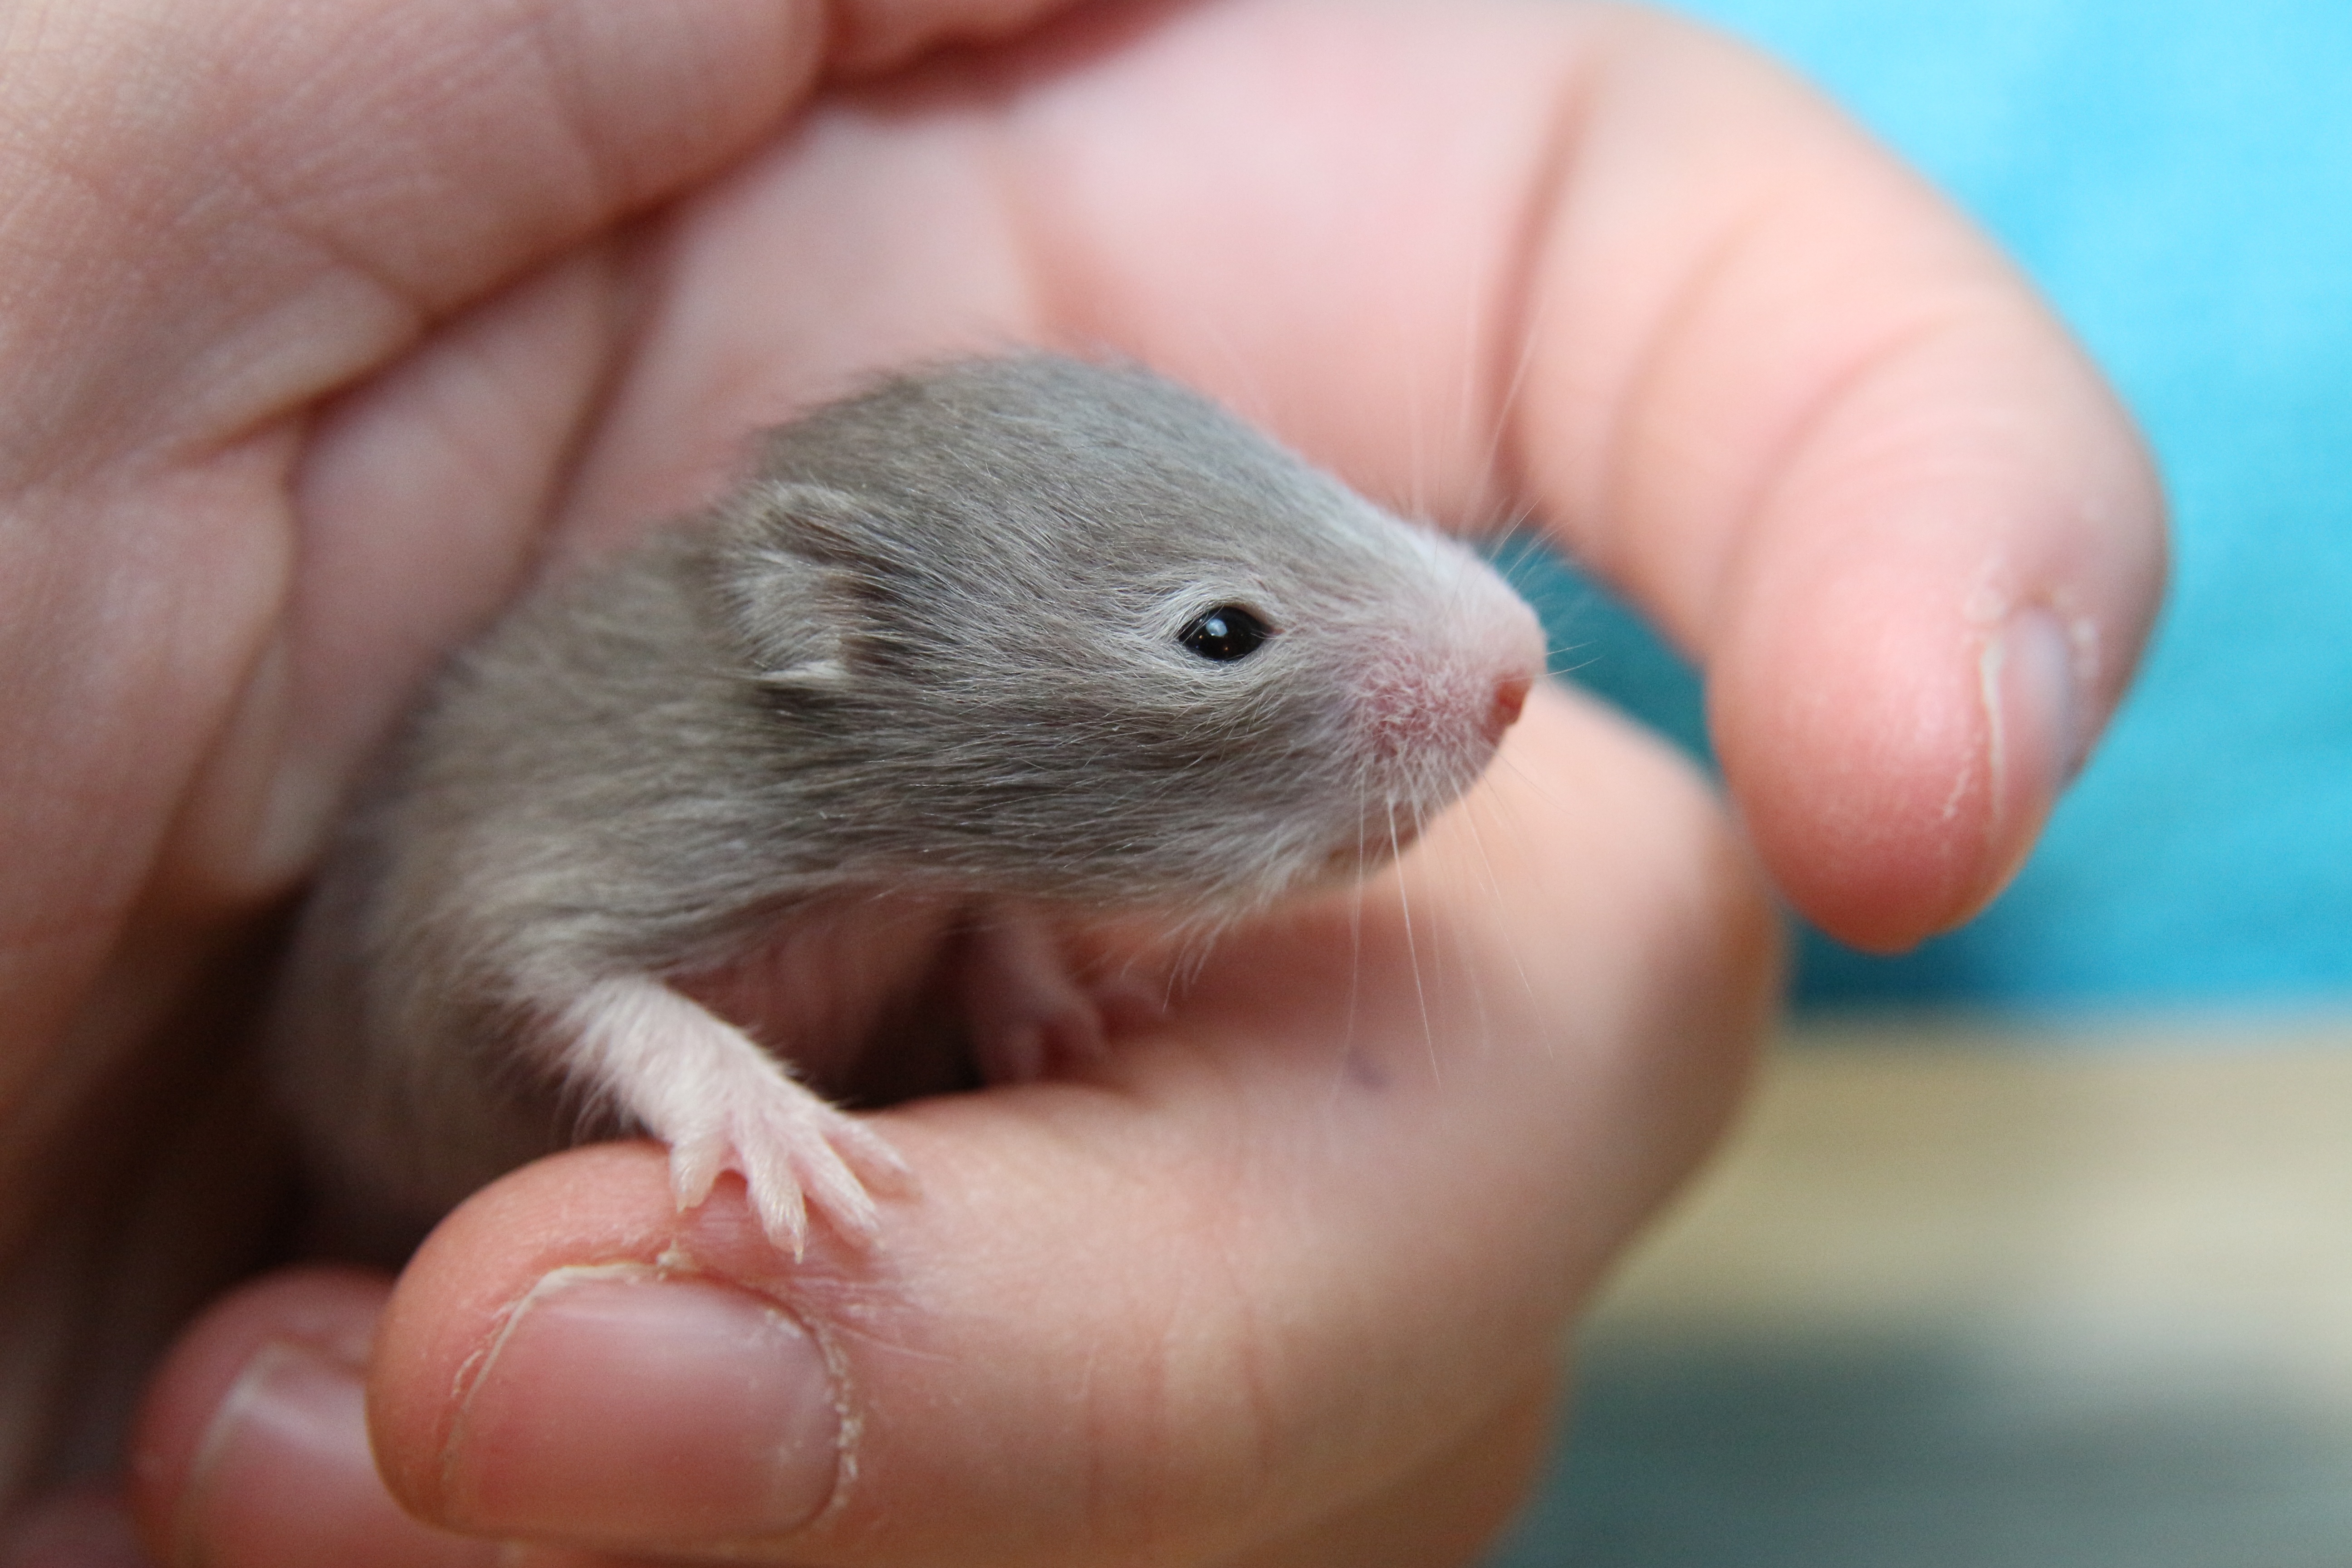
mouse, mammal, hamster, rodent, fauna, rat, whiskers, vertebrate, nager, pest, gerbil, muroidea, muridae, goldhamster, hamster baby